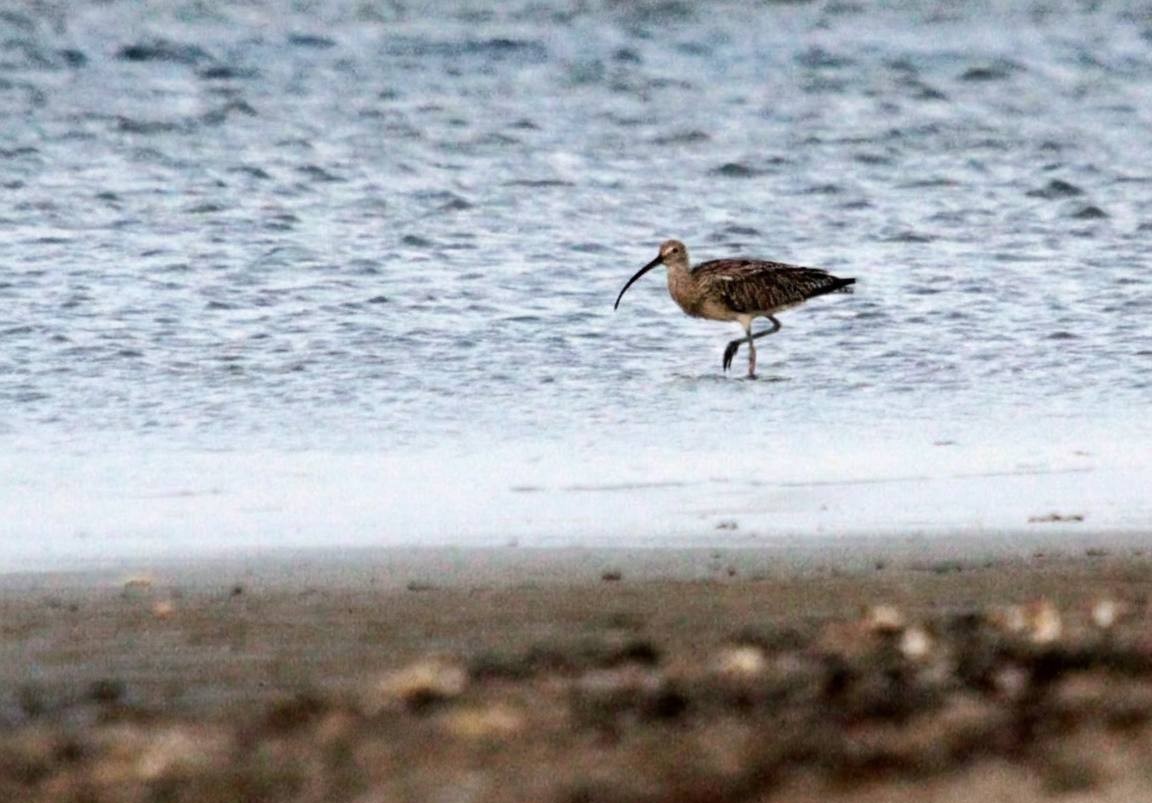
الوصف بالفصحى: طائرٌ مائيٌ  ذو منقارٍ طويلٍ ومنحنٍ لأسفل، يسيرُ  فوق رمال الشاطئ المبللة بمياه البحر
الوصف بالعامية السودانية: طيرة بحر منقاره طويل ومنحنّي ماشي فوق الرملة في طرف الموية
التصنيف: Agriculture & Livestock